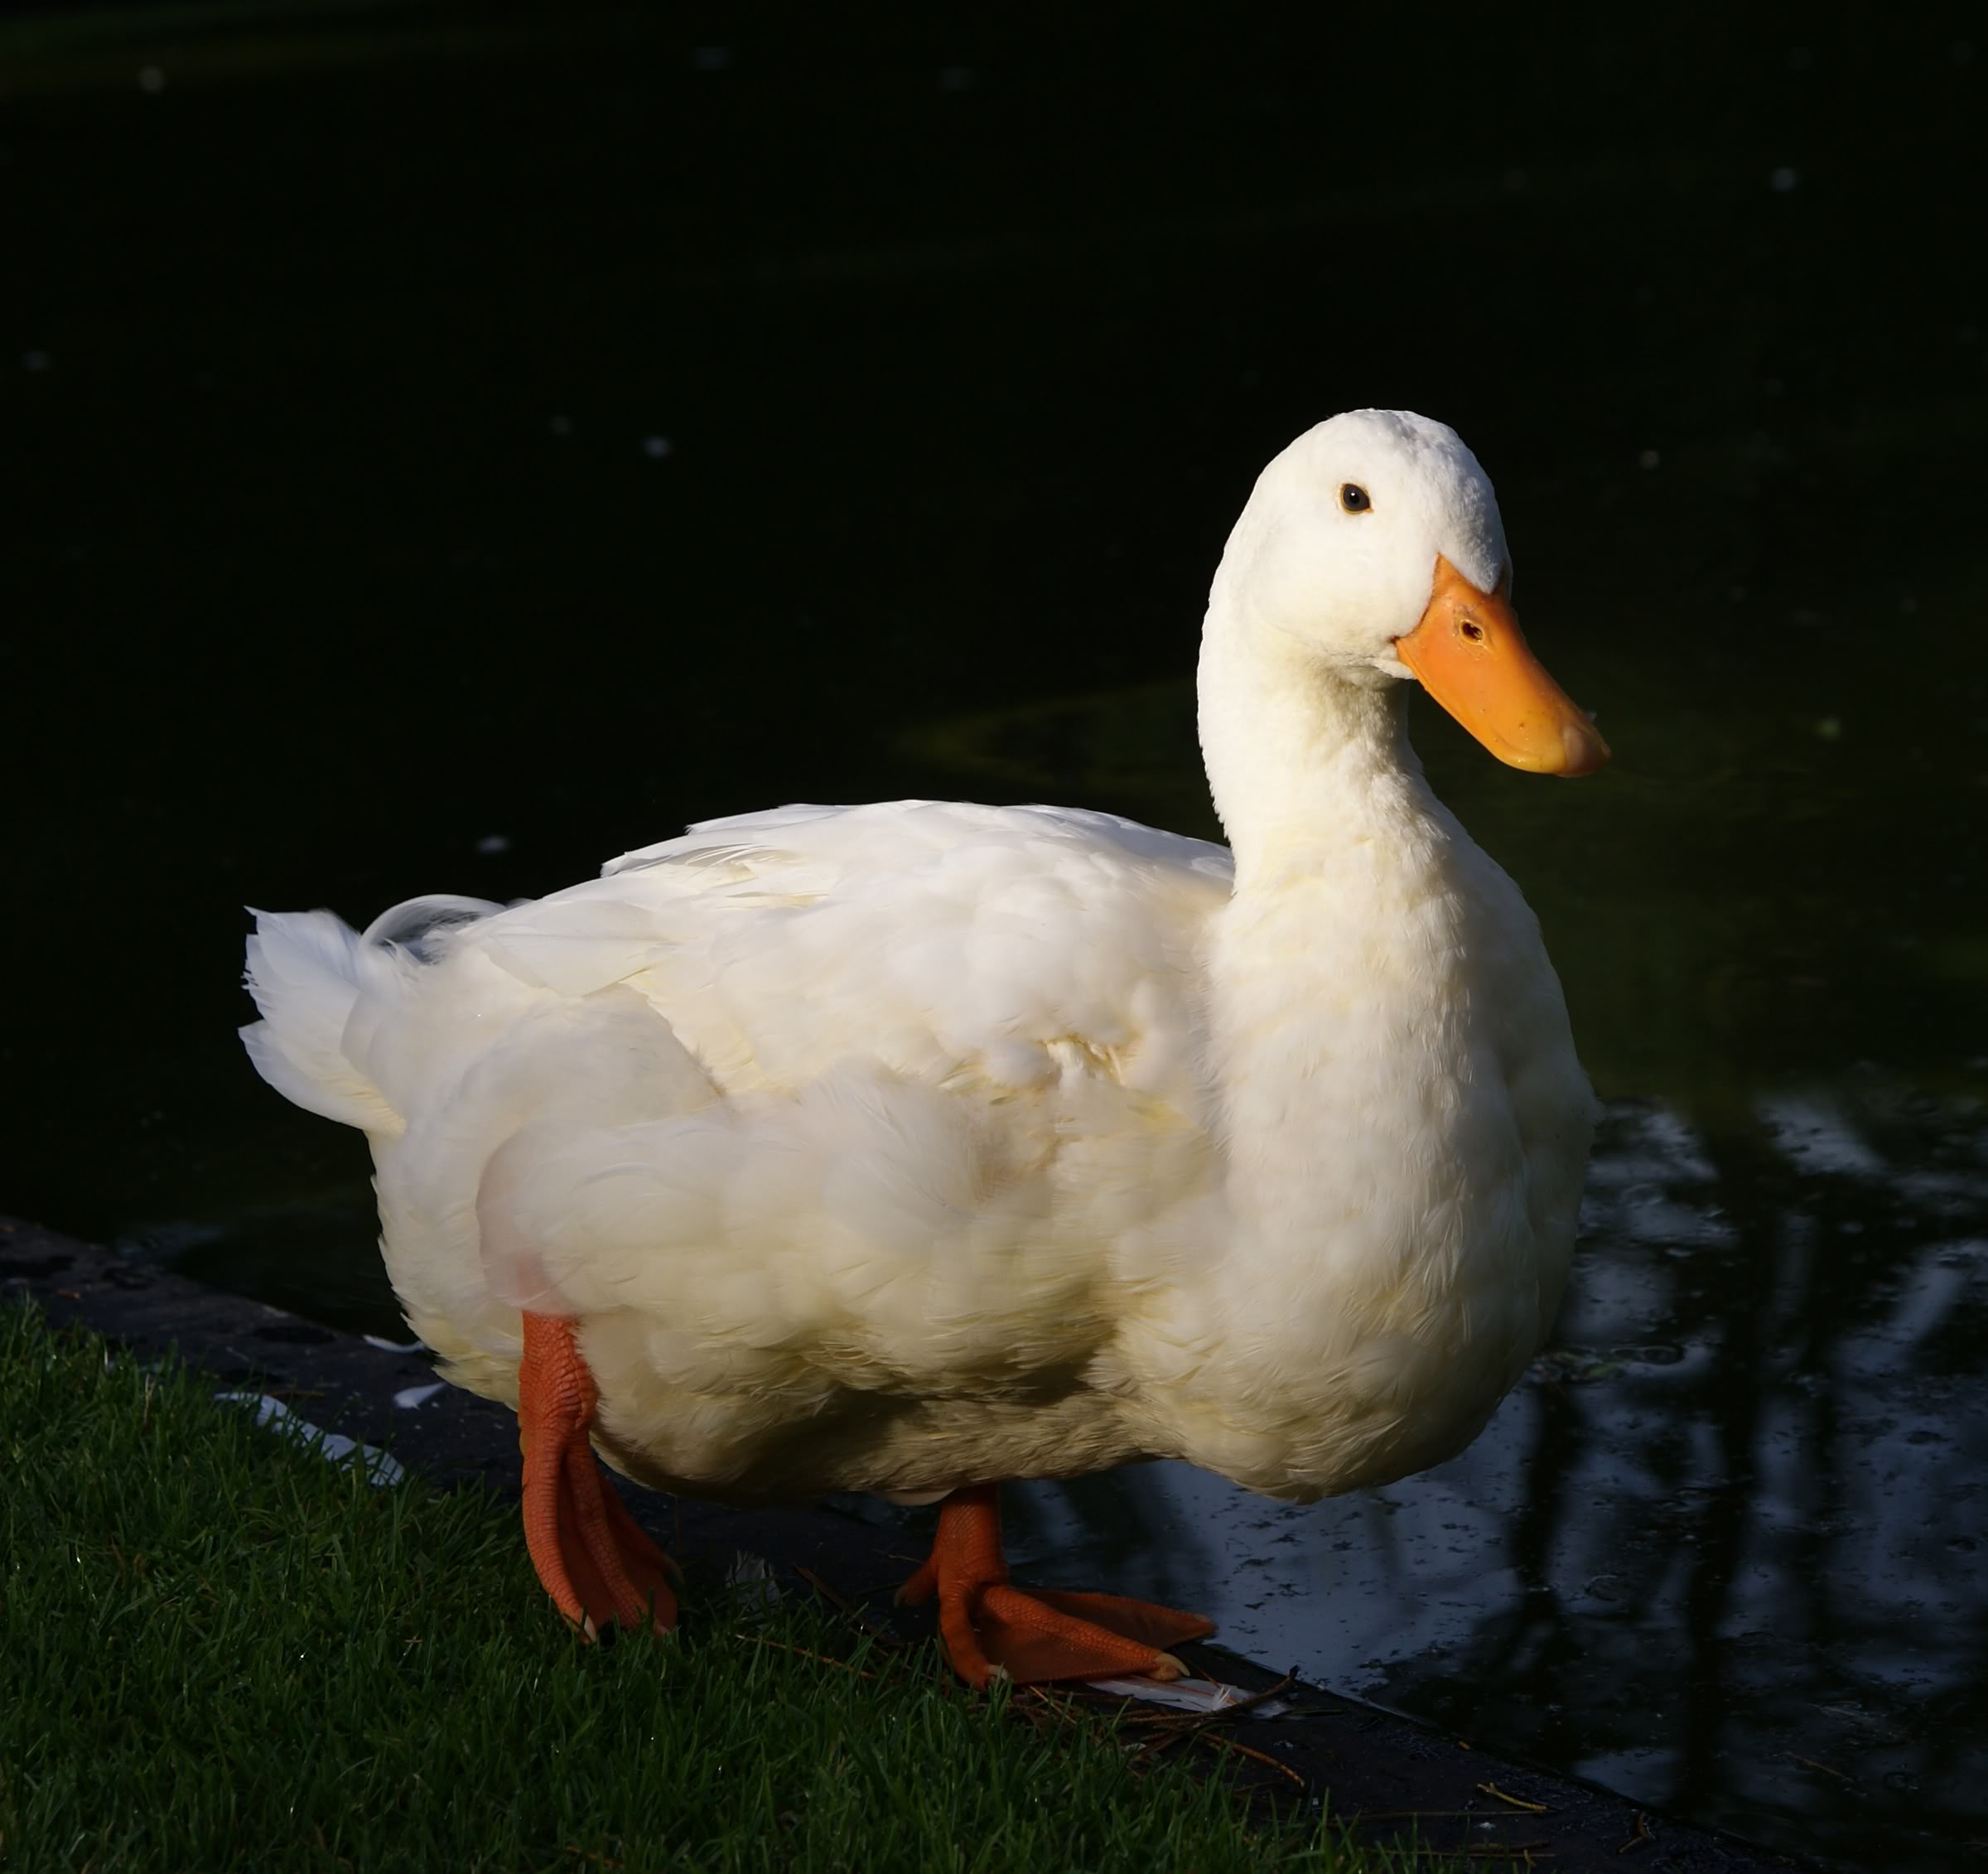
bird, wing, beak, fauna, duck, goose, vertebrate, waterfowl, whiteduck, aylesburyduck, water bird, ducks geese and swans